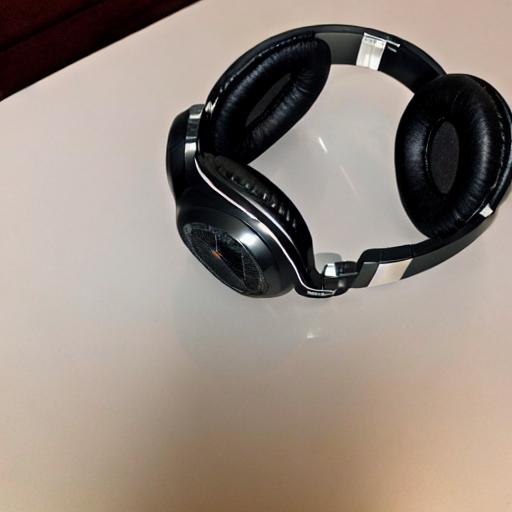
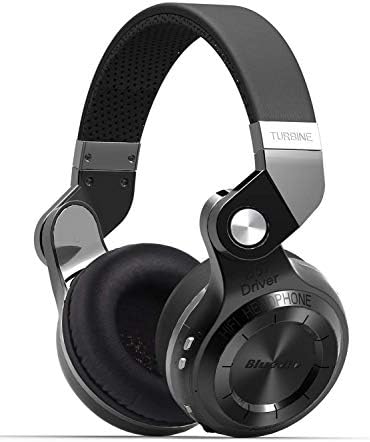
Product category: headphones
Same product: no